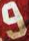
Number: 9